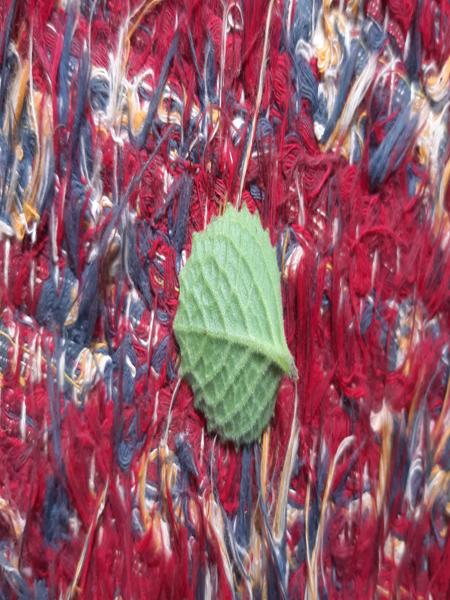
Plant: Doddpathre